William Bedford Sr. House

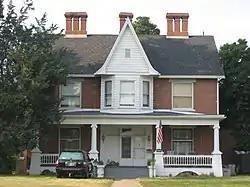
William Bedford Sr. House, September 2011

William Bedford Sr. House is a historic home located at Evansville, Indiana. It was built in 1873, and is a two-story brick dwelling with English influences. It features projecting polygonal bays and a one-story, full width front porch on four piers.